William Harbutt

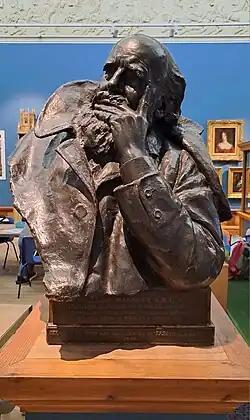
Sculpture of William Harbutt exhibited in the Victoria Gallery, Bath

Born in North Shields, England, the son of Thomas Harbutt (5 August 1803 – 1880) and Elizabeth Whitehouse Jefcoate (27 June 1804 – 1883), Harbutt studied at the National Art Training School in London, and eventually became an associate of the Royal College of Art.